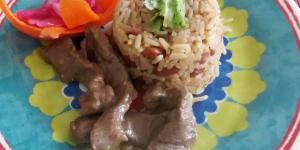
arroz congri cubano